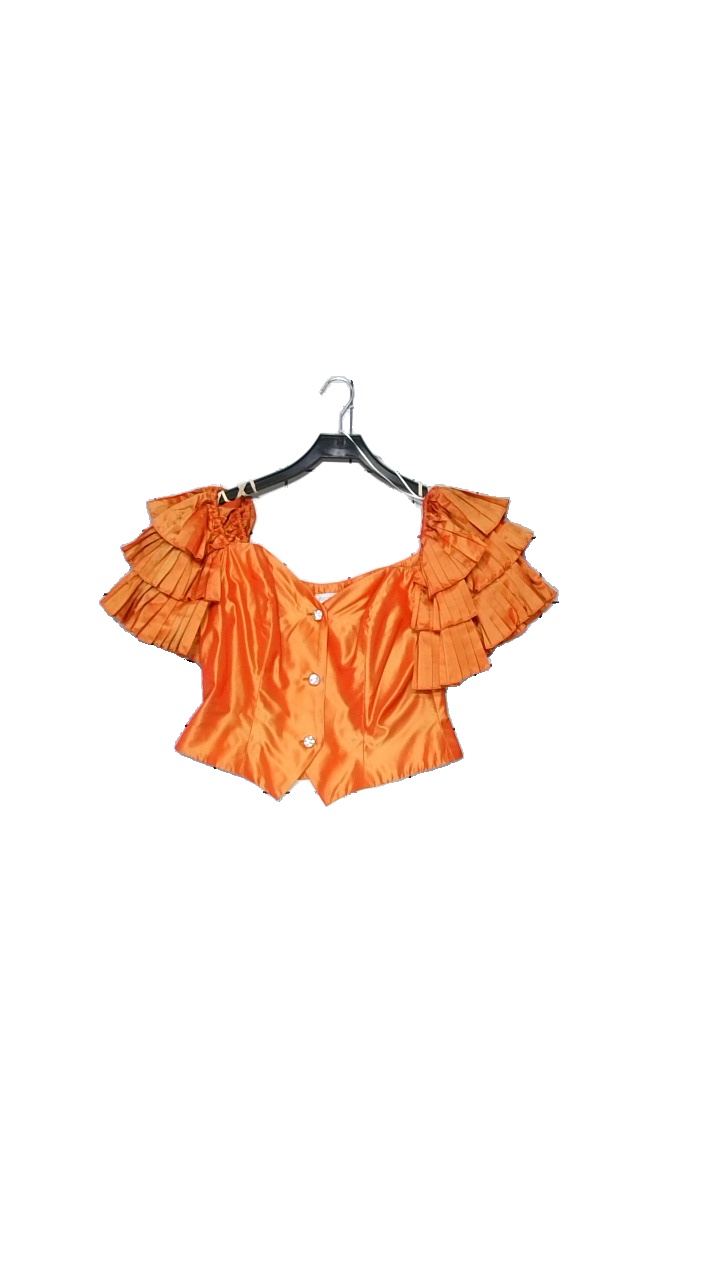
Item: Blouse (Ladies)
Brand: Roots
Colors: Orange
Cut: Regular, Cropped
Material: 100% acetate
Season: All
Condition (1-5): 4
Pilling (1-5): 5
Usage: Reuse
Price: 100-150